Lounès Matoub

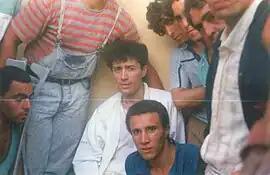
Lounès (in the middle with the white shirt) with his friends, notably Mourad Nechab, known to be his favorite, and family in Kabylia.

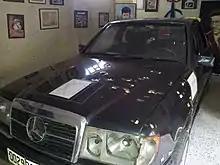
Matoub's car riddled with bullets during his assassination on 25 June 1998

On 25 June 1998, at approximately 12:30 pm local time, Matoub's car was stopped at a roadblock while he was driving along a mountainous road in eastern Algeria (Kabylia). The car was fired upon by masked gunmen, killing Matoub and wounding his wife, Nadia Matoub, and two sisters-in-law. Within hours, news of Matoub's murder had spread throughout Kabylia and thousands of angry mourners gathered around the hospital where his body was taken. The crowd shouted ""Pouvoir, Assassin"" ("Government, Assassins"). A week of violent riots followed his death. Young demonstrators clashed with riot police and attacked government property. On 28 June 1998 tens of thousands of people attended his funeral in front of his house in his native village. He was buried between a fig tree and a cherry tree, opposite the house he was born in. Matoub's family played a scathing parody of the Algerian national anthem, which came from Matoub's final album "Lettre ouverte aux... " ("Open letter to..."), released after his death (Gold-Disc). Matoub's assassination occurred a week before a law excluding languages other than Arabic from public life was due to come into effect. Matoub had been an outspoken critic of this law.